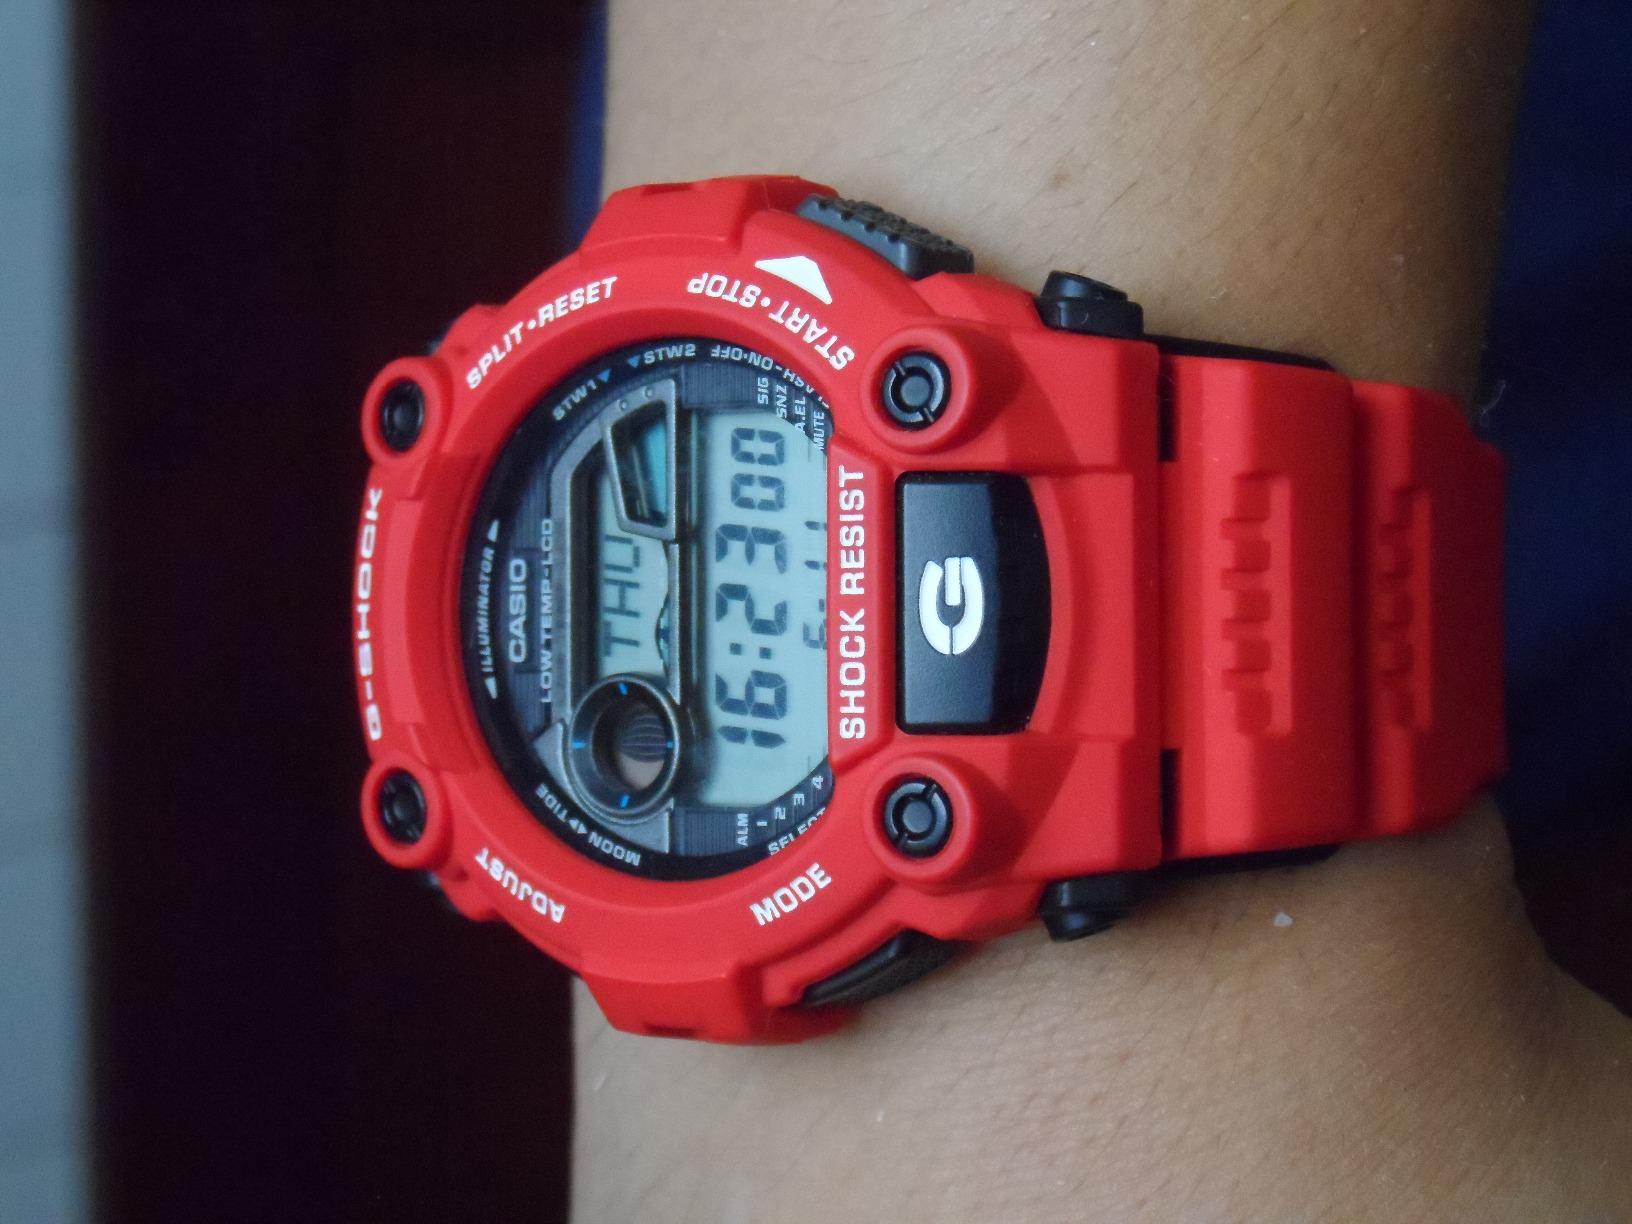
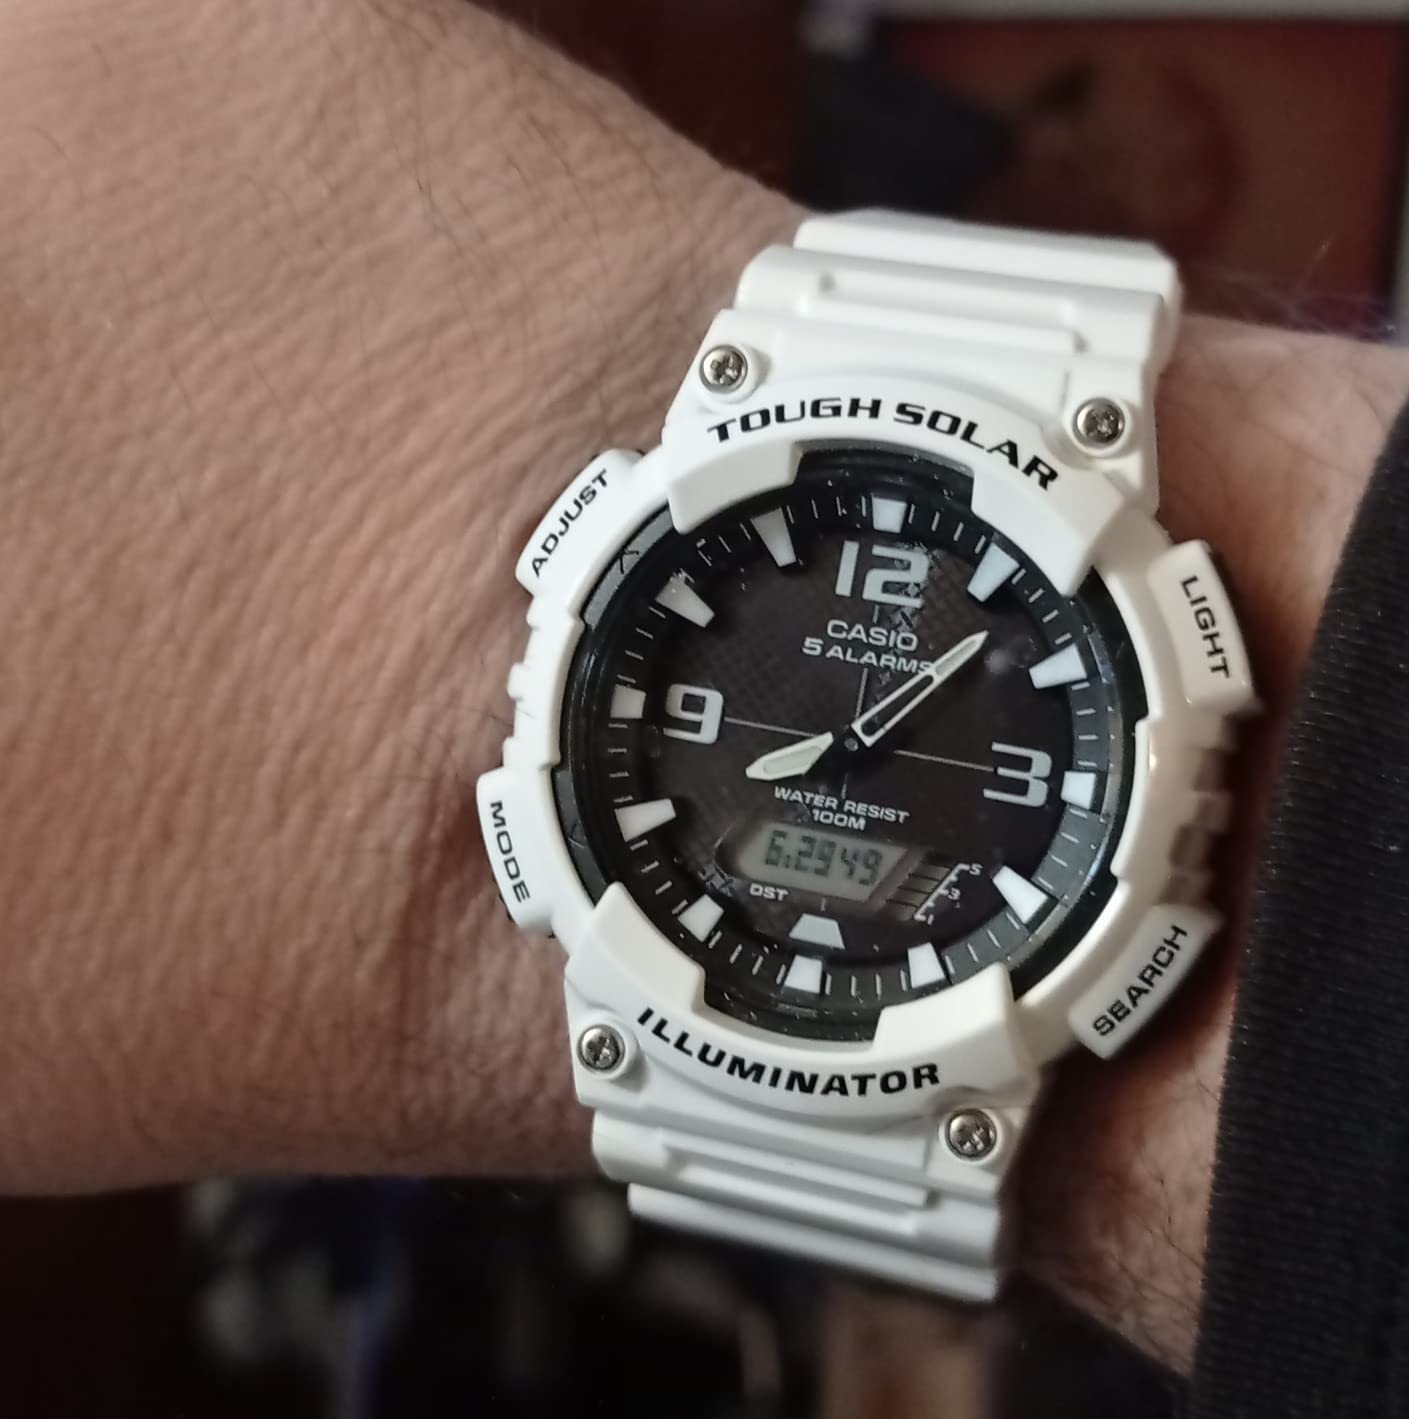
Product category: accessories_watch
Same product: no